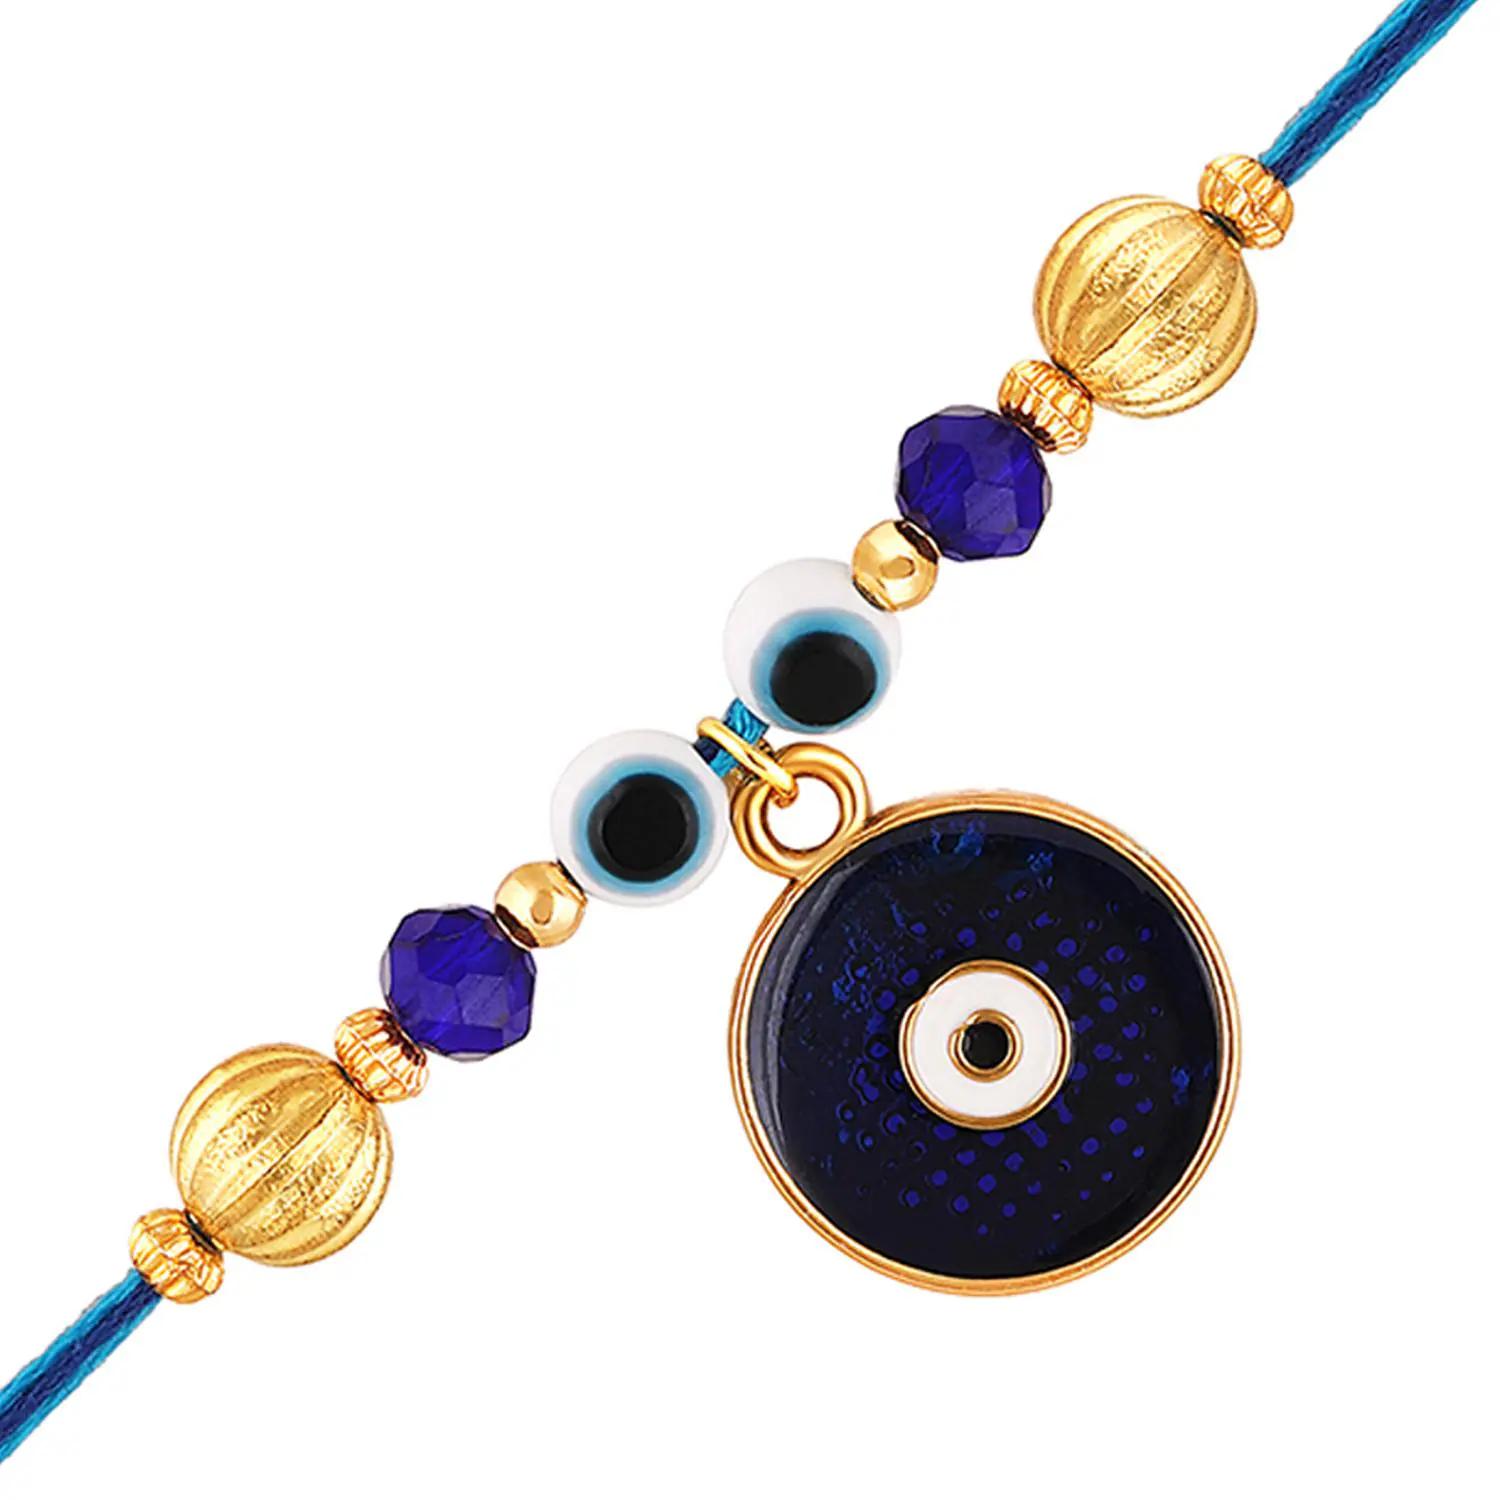
 Mahi Auspicious Evil Eye Meenakari Work Rakshabandhan Rakhi for Brother, Bhai, Bro (RA1100748G)
Type: Rakhis
Brand: Mahi
Price: Rs. 239
 Celebrate Raksha Bandhan with our exquisitely crafted Rakhi, designed to strengthen the bond between siblings. This traditional Rakhi features intricate beadwork and durable thread, ensuring it stands the test of time. Handmade with care, each Rakhi is a unique and meaningful gift for your brother. Each Rakhi carries heartfelt blessings and good wishes for your brother's well-being and success. Celebrates the bond of love and protection between siblings, a cherished tradition in Indian culture.
Features: The Rakhi is adorned with vibrant colors and attractive embellishments that add a touch of elegance to the celebration.,Content in Box : 1 Rakhi ; Cultural Significance: This beautiful Rakhi will acknowledge your love for Your Brother with the promise that your bond with him will grow stronger as time goes on.,Vibrant Colors: Adding bright and playful colors to the celebration will make it stand out and make it more enjoyable.,Celebrate the bond of love and protection with our exquisite Rakhis. Share the joy of Raksha Bandhan Festival with this beautiful Rakhi, a token of love, protection and blessings.,Adjustable Size and Easy to tie: Designed to fit wrists of all sizes. It is simple and easy to tie the Rakhi securely and effortlessly.
Included: 1 Rakhi